Fire Emblem: The Binding Blade

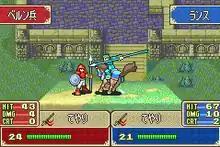
A battle between two units in "The Binding Blade"

"Fire Emblem: The Binding Blade" is a tactical role-playing game in which players control main protagonist Roy and his growing army as they take part in battle across the land of Elibe. Gameplay is broken up into maps bookended by story sequences, with the completion of each map advancing the storyline. When the game is completed for the first time, a new difficulty level - Hard Mode - is unlocked.